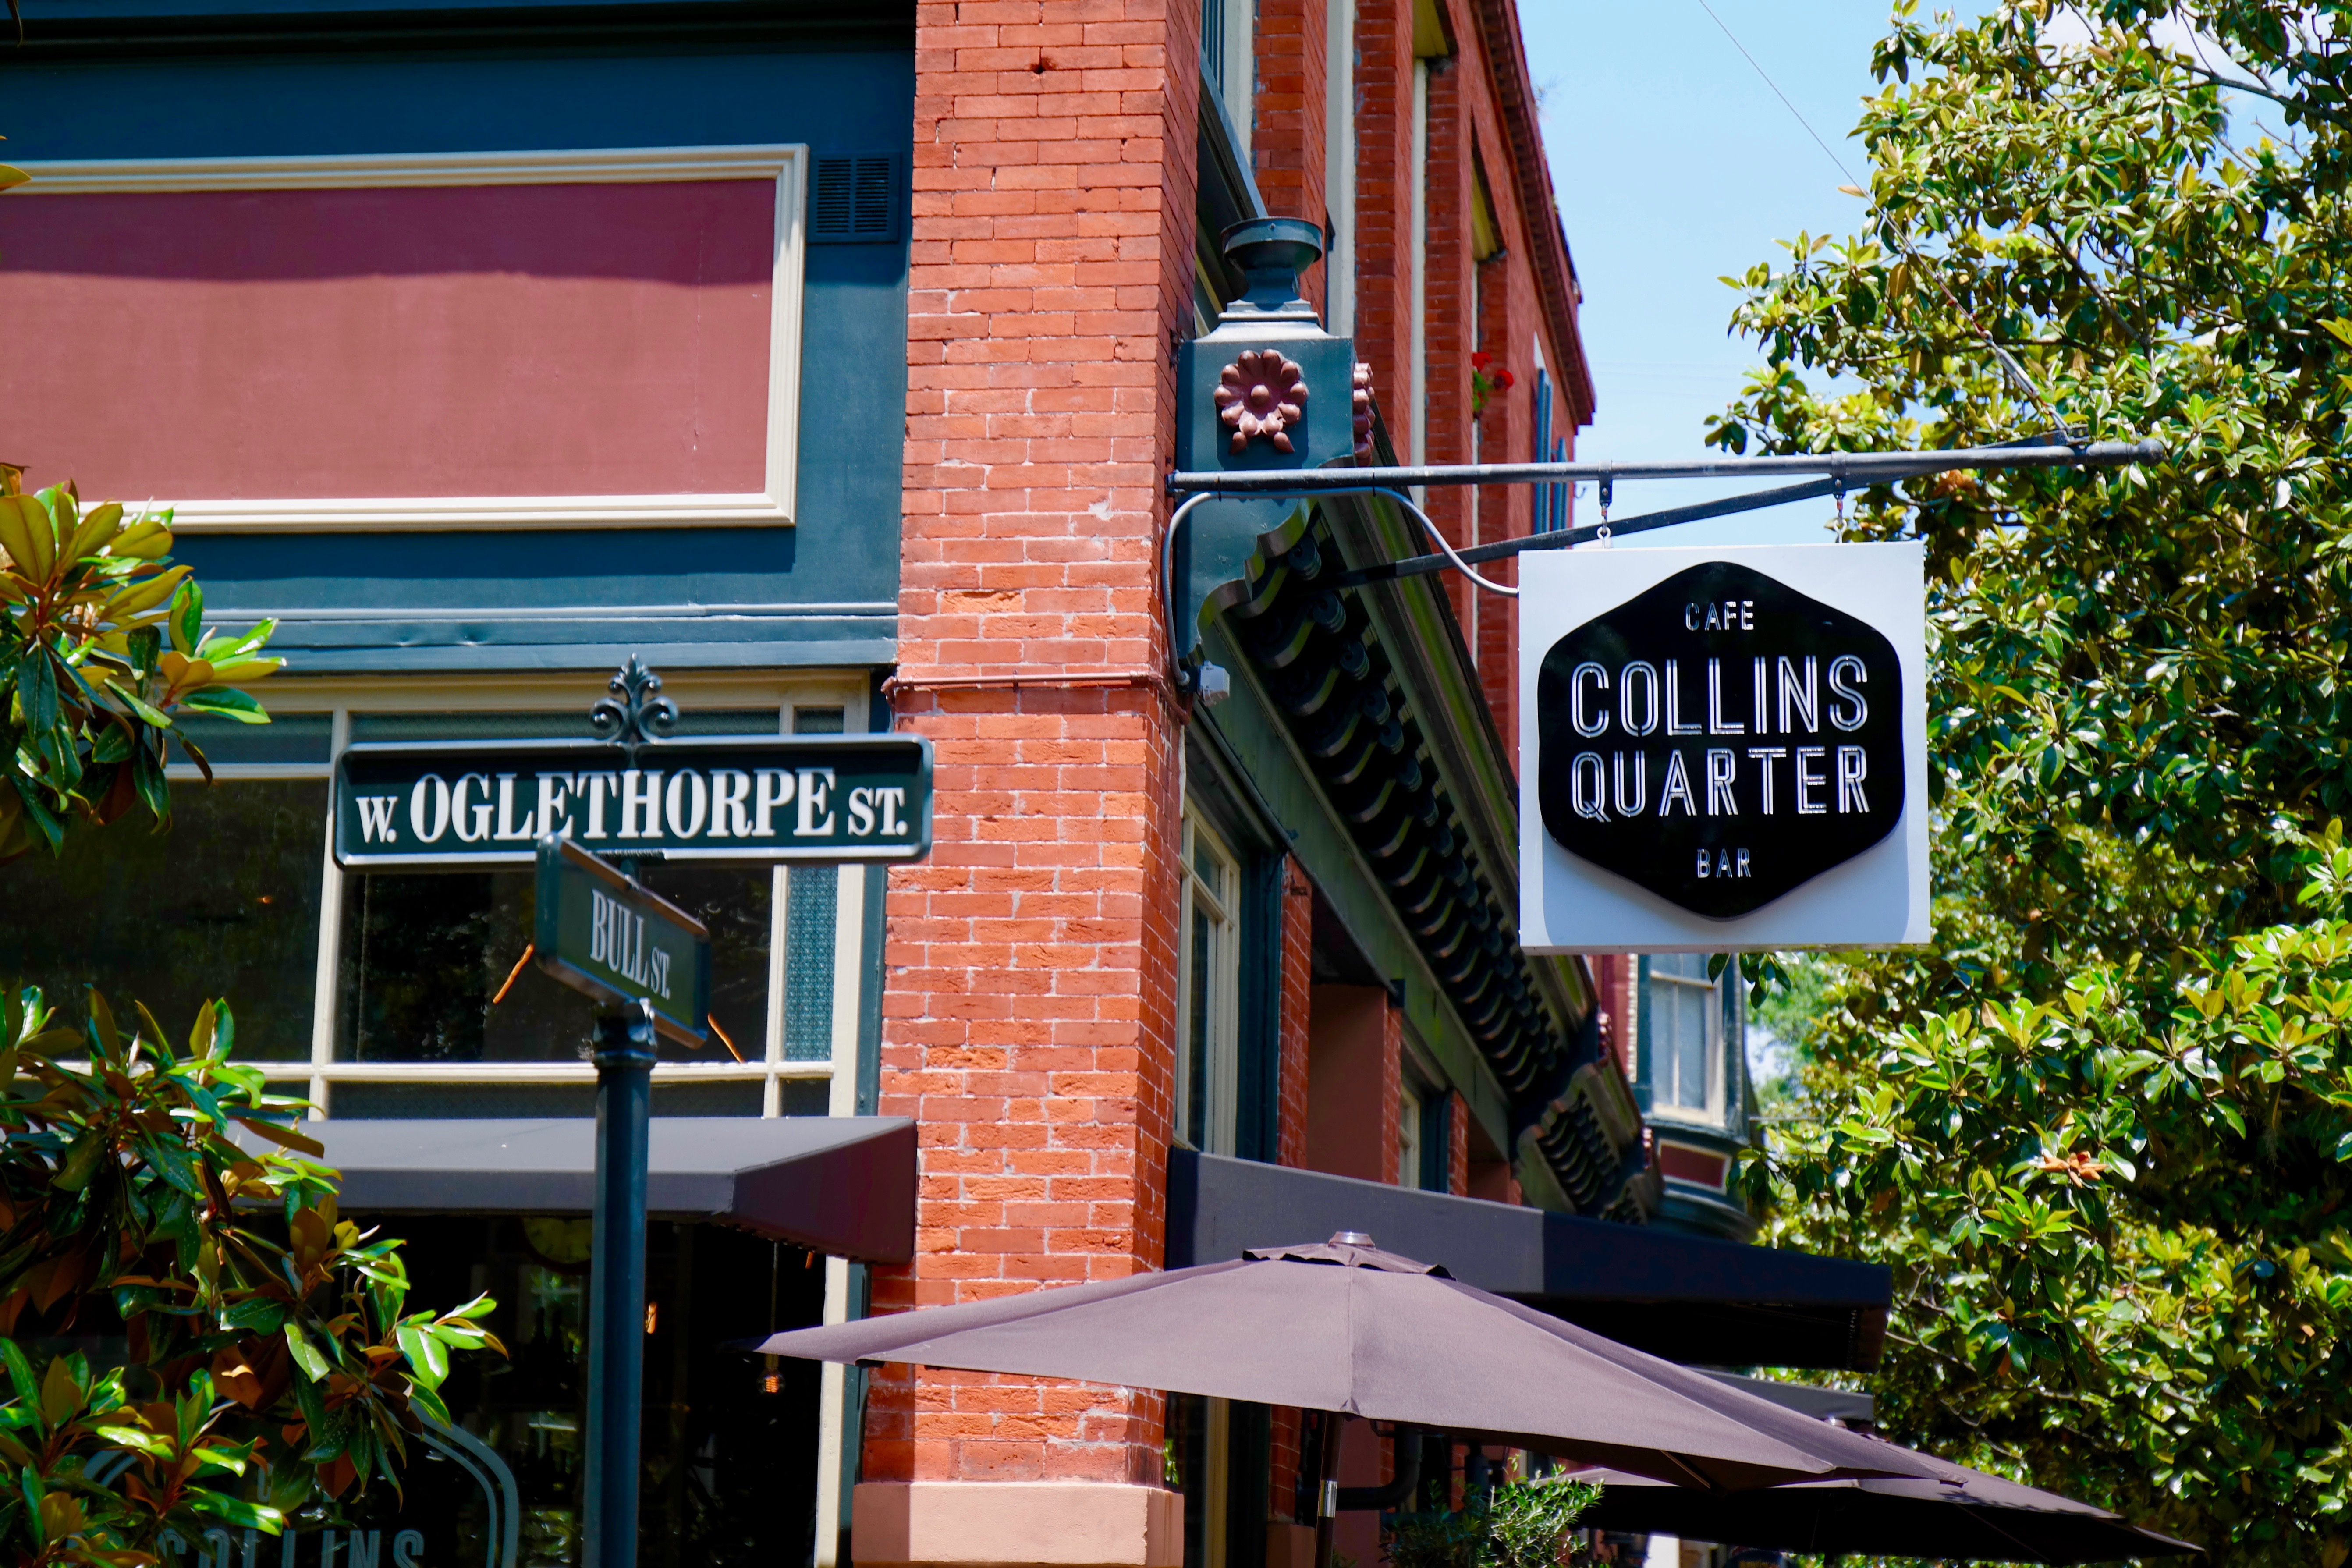
house, restaurant, home, downtown, sign, facade, signage, neighbourhood